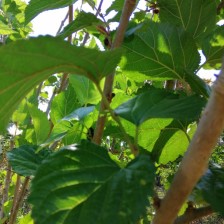
Variety: Buriram60